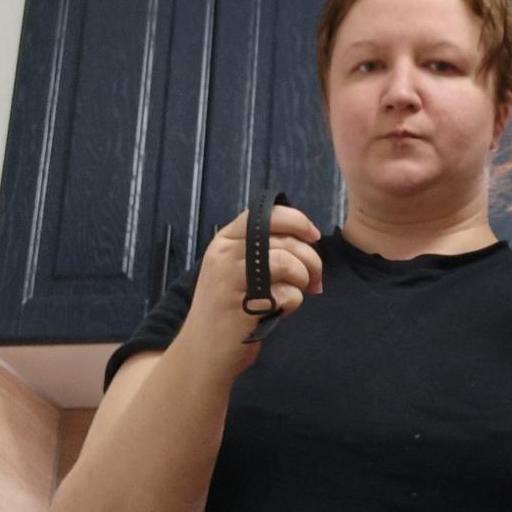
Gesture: no_gesture